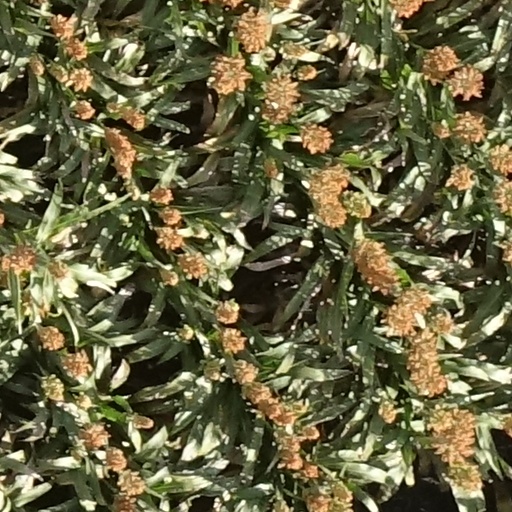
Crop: sorghum